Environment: real
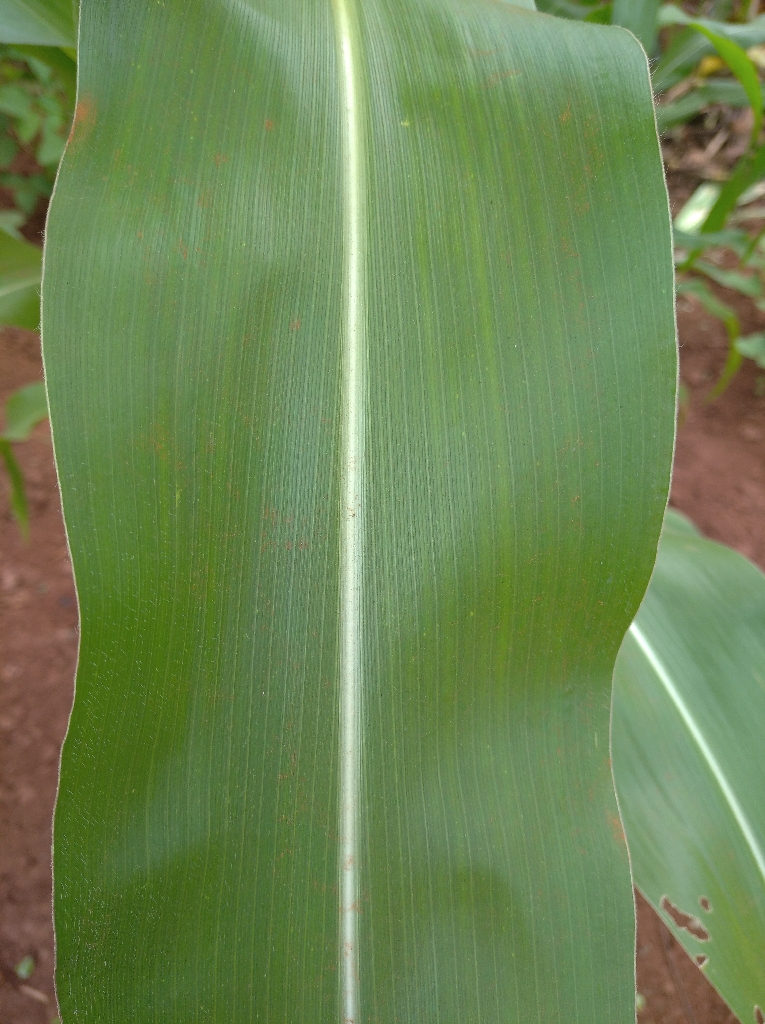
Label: healthy